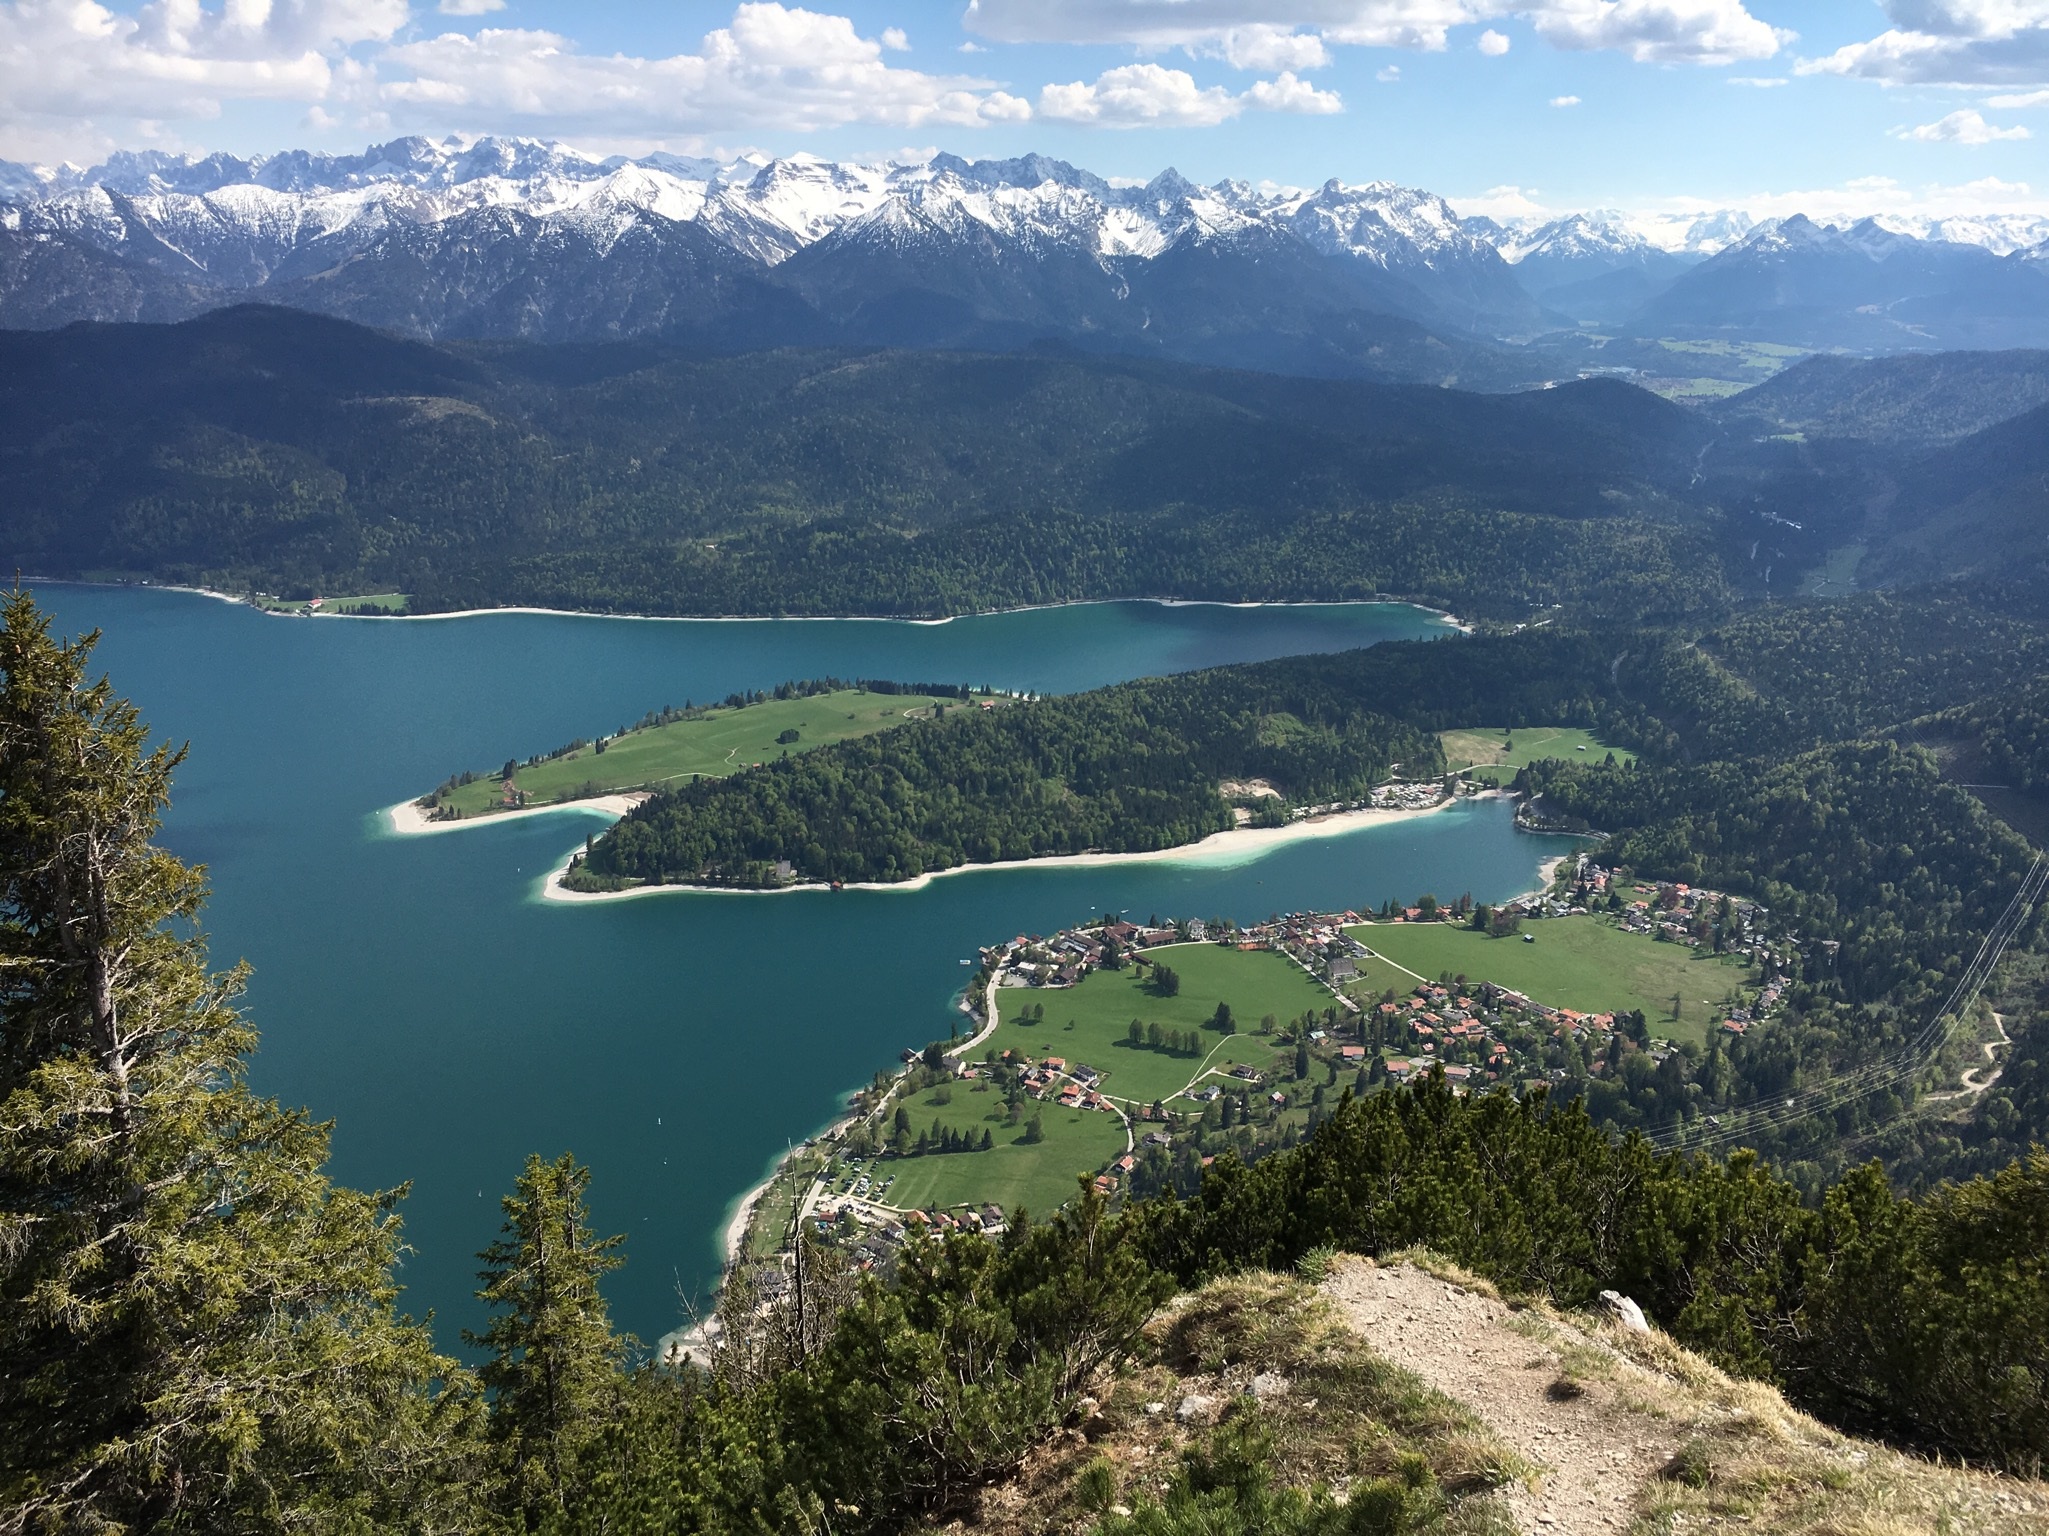
landscape, water, wilderness, walking, mountain, sky, lake, adventure, view, valley, mountain range, alpine, reservoir, ridge, alps, plateau, fell, loch, crater lake, walchensee, tarn, herzogstand, aerial photography, mountain pass, mountainous landforms